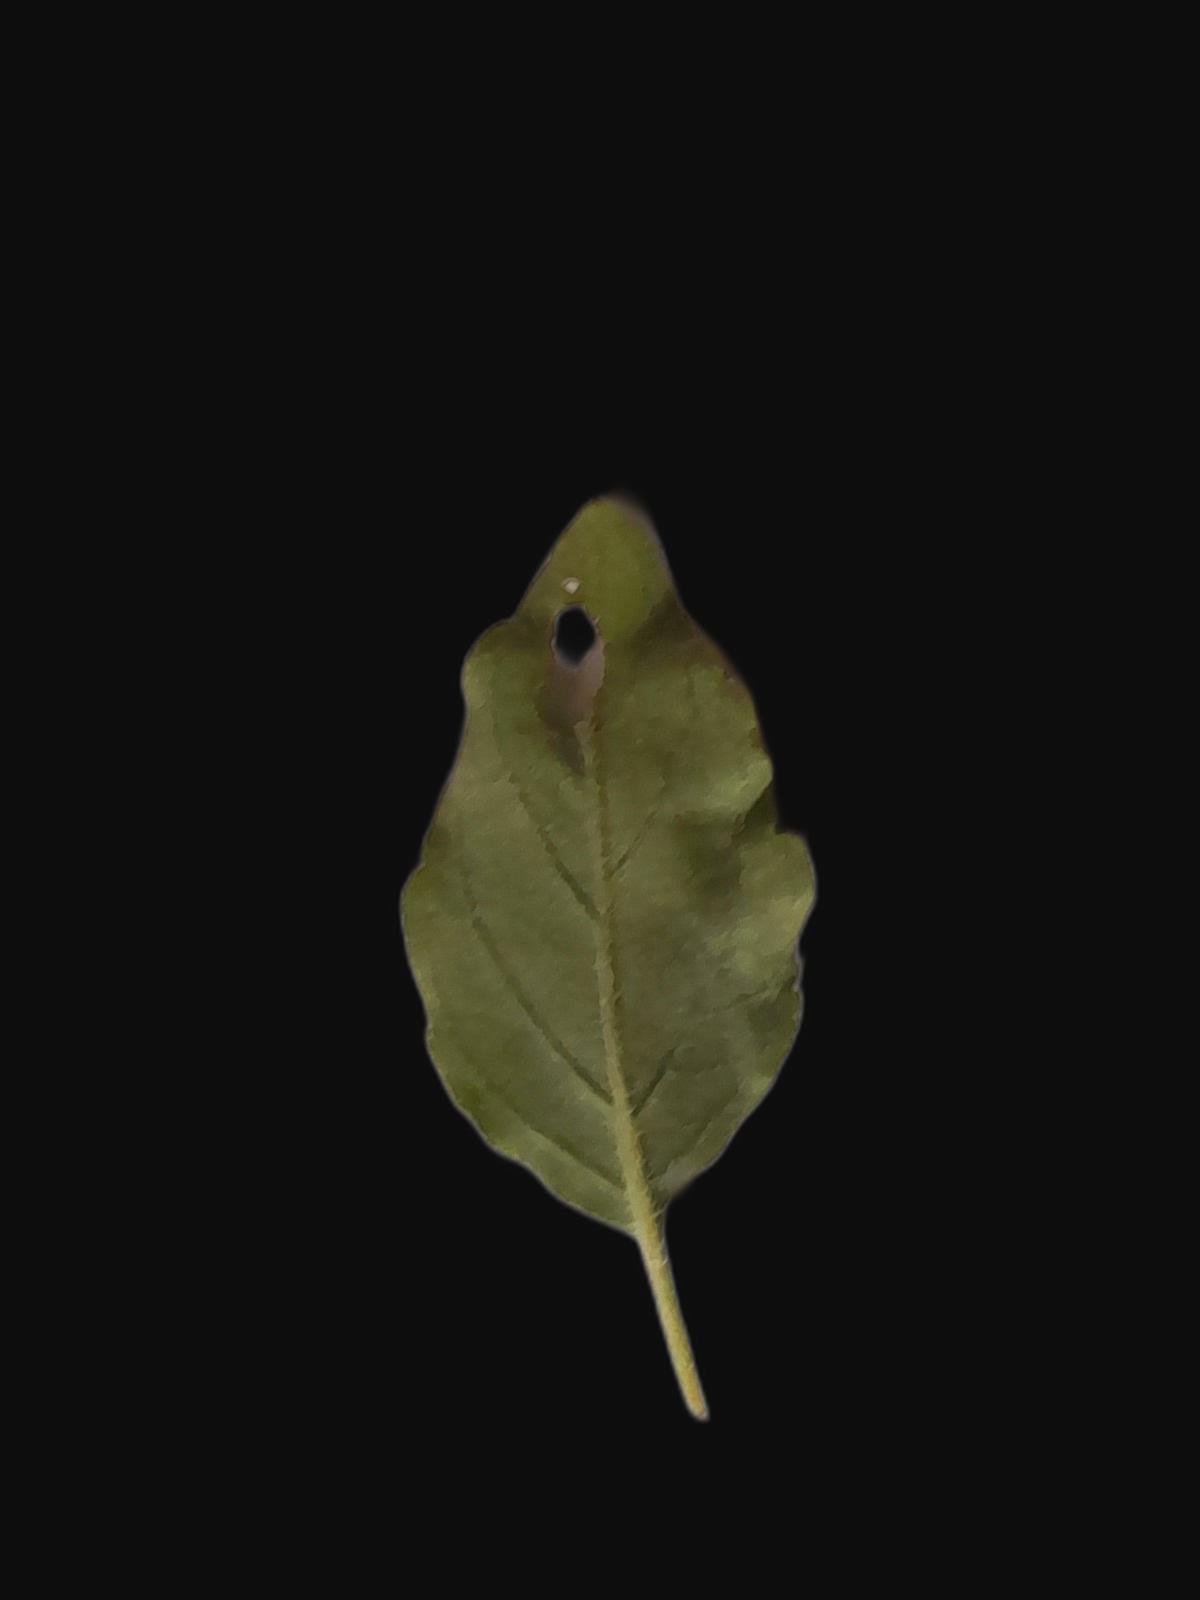
Plant: Tulsi